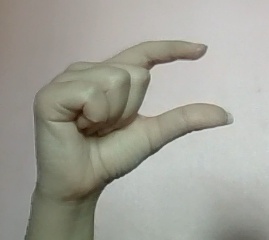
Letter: dal